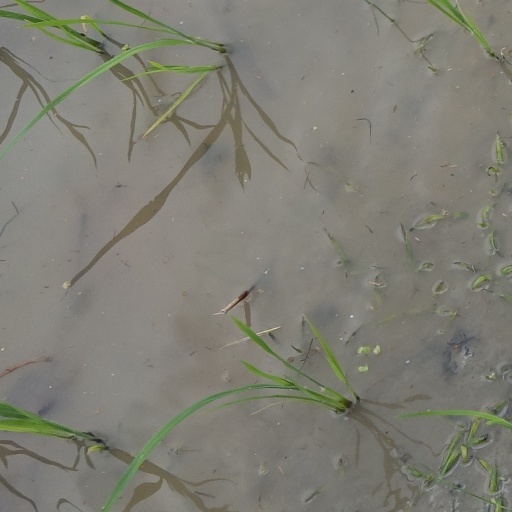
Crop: rice